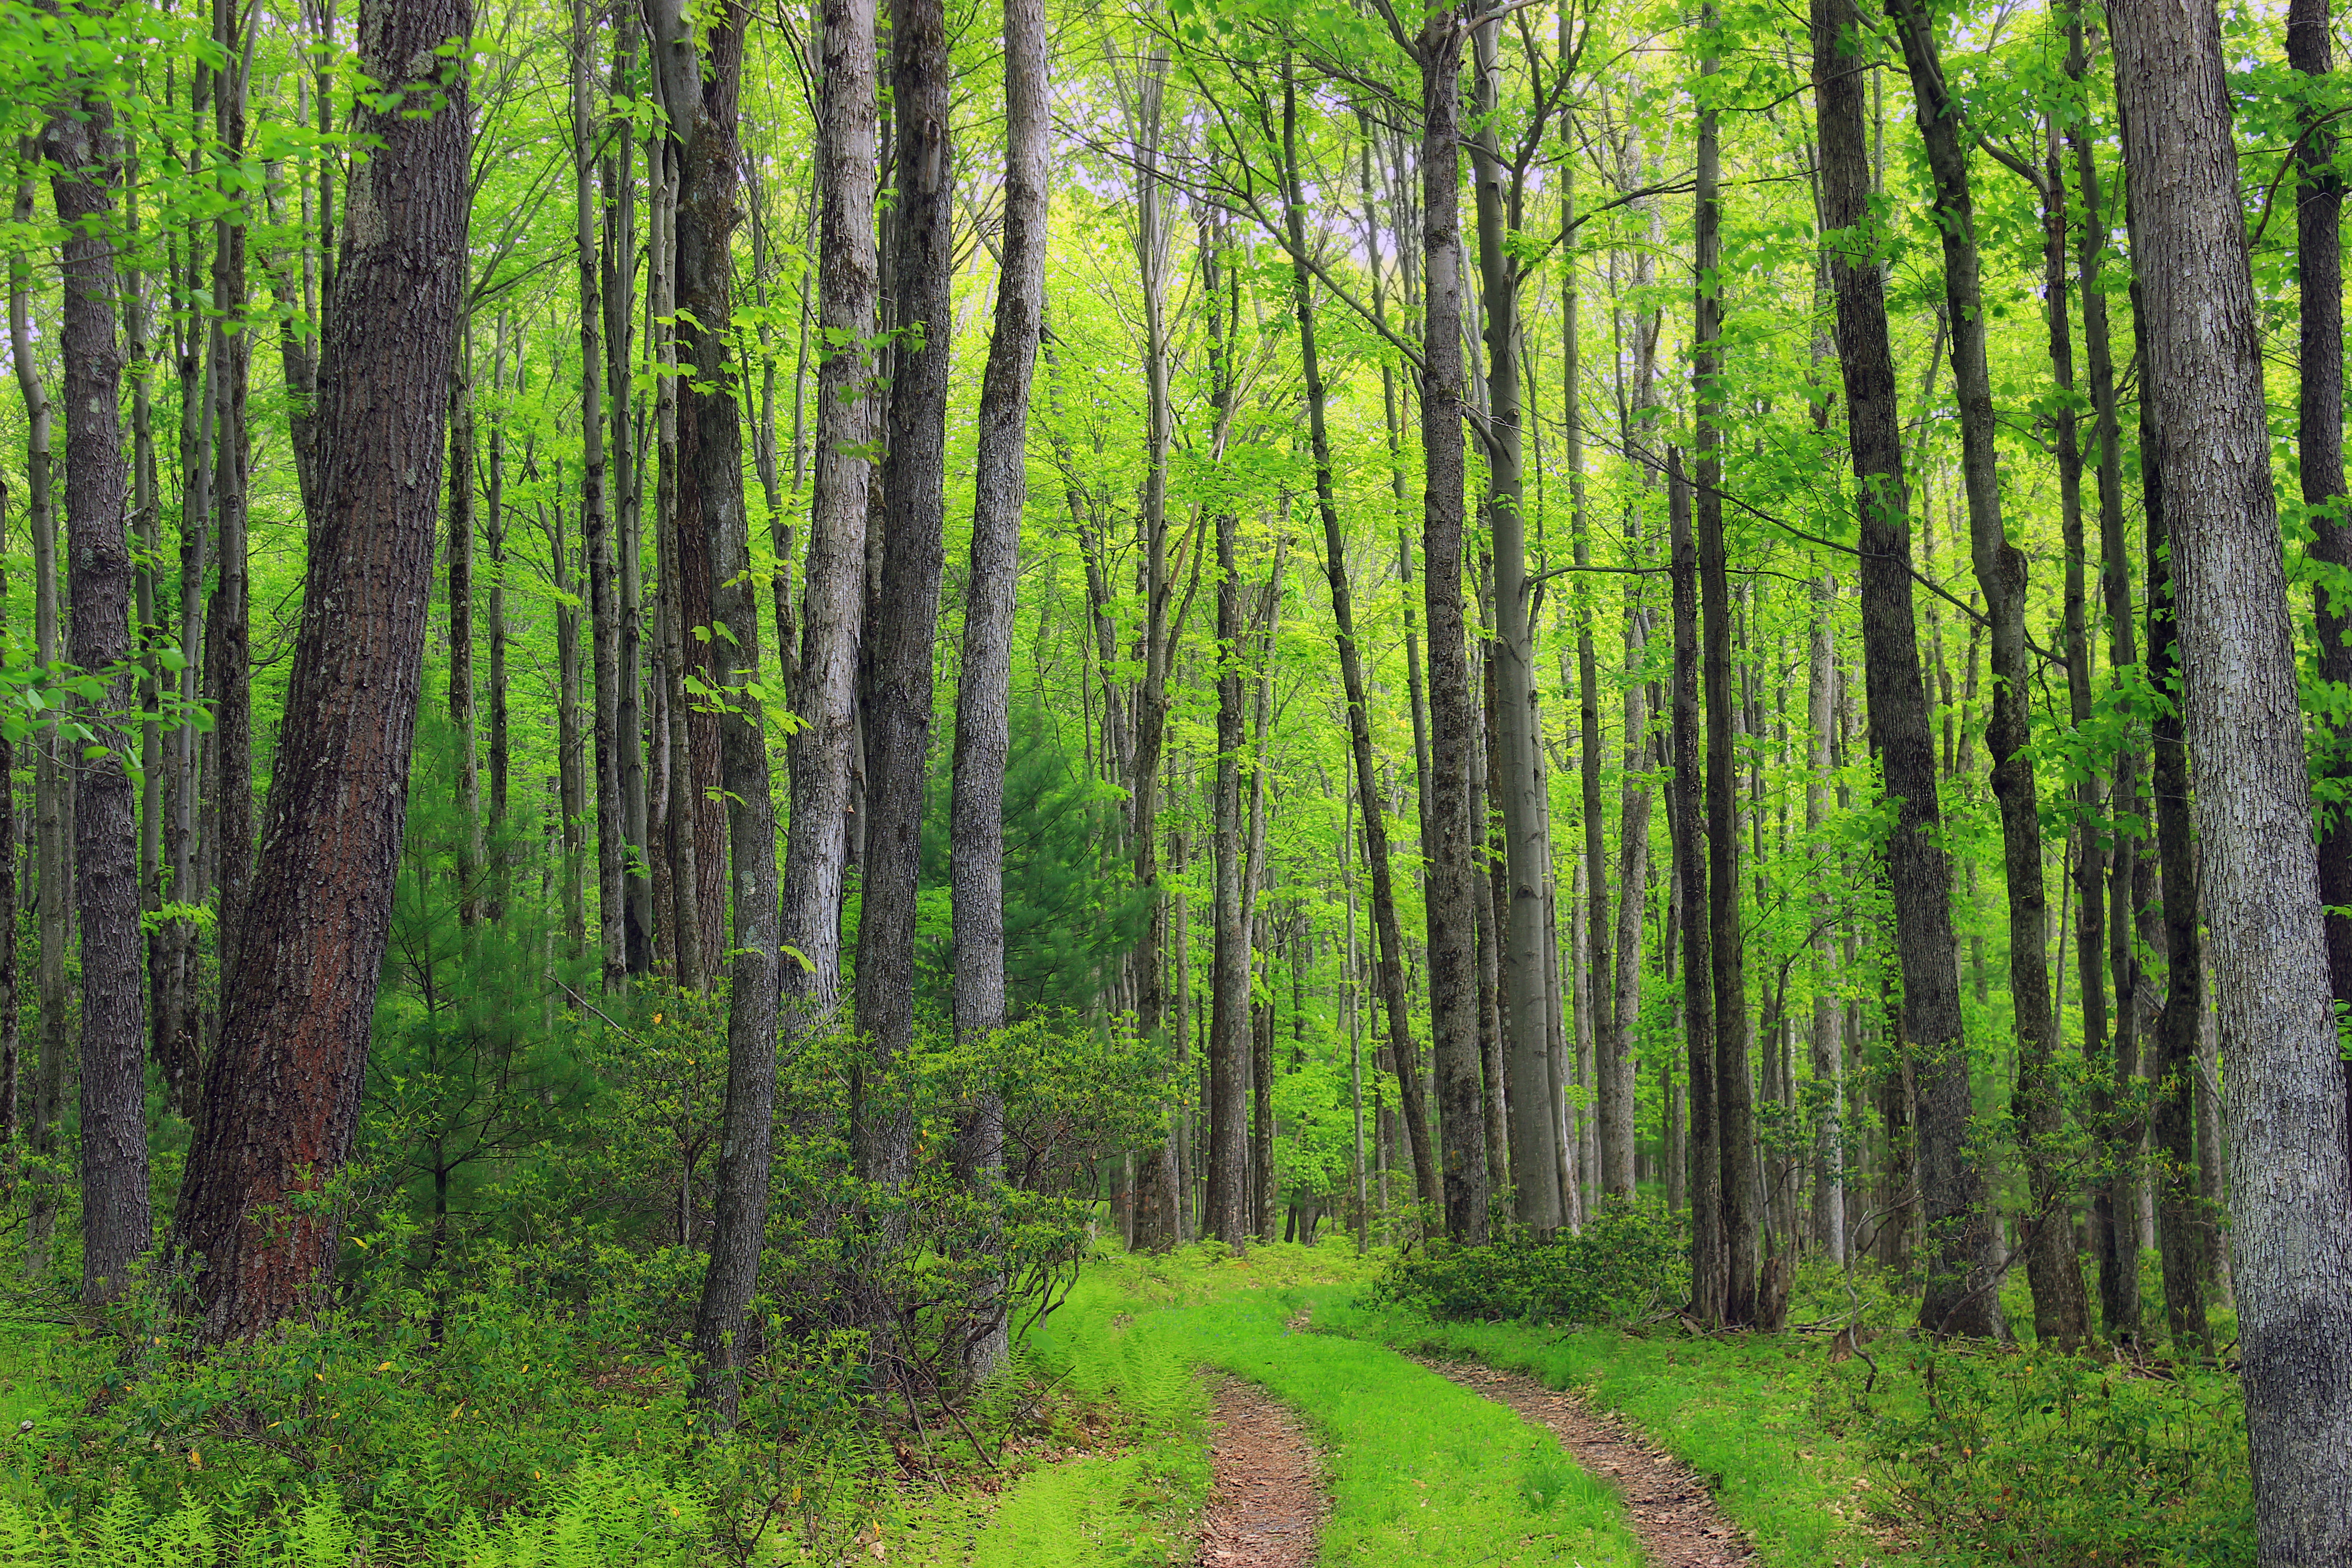
tree, nature, forest, grass, plant, hiking, sunlight, spring, green, trees, creativecommons, cool image, coniferous, spruce, vegetation, rainforest, clintoncounty, deciduous, wetland, pennsylvaniawilds, understory, undergrowth, pennsylvania, sproulstateforest, dirtroad, gravelroad, woodsroad, grove, woodland, habitat, i, larch, ecosystem, biome, old growth forest, natural environment, geographical feature, woody plant, temperate broadleaf and mixed forest, temperate coniferous forest, land plant, riparian forest